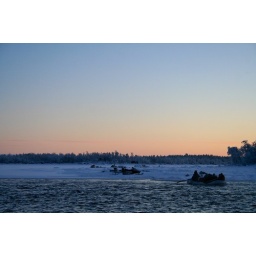
We had to cross this unfrozen part of the river in order to get to the cabin